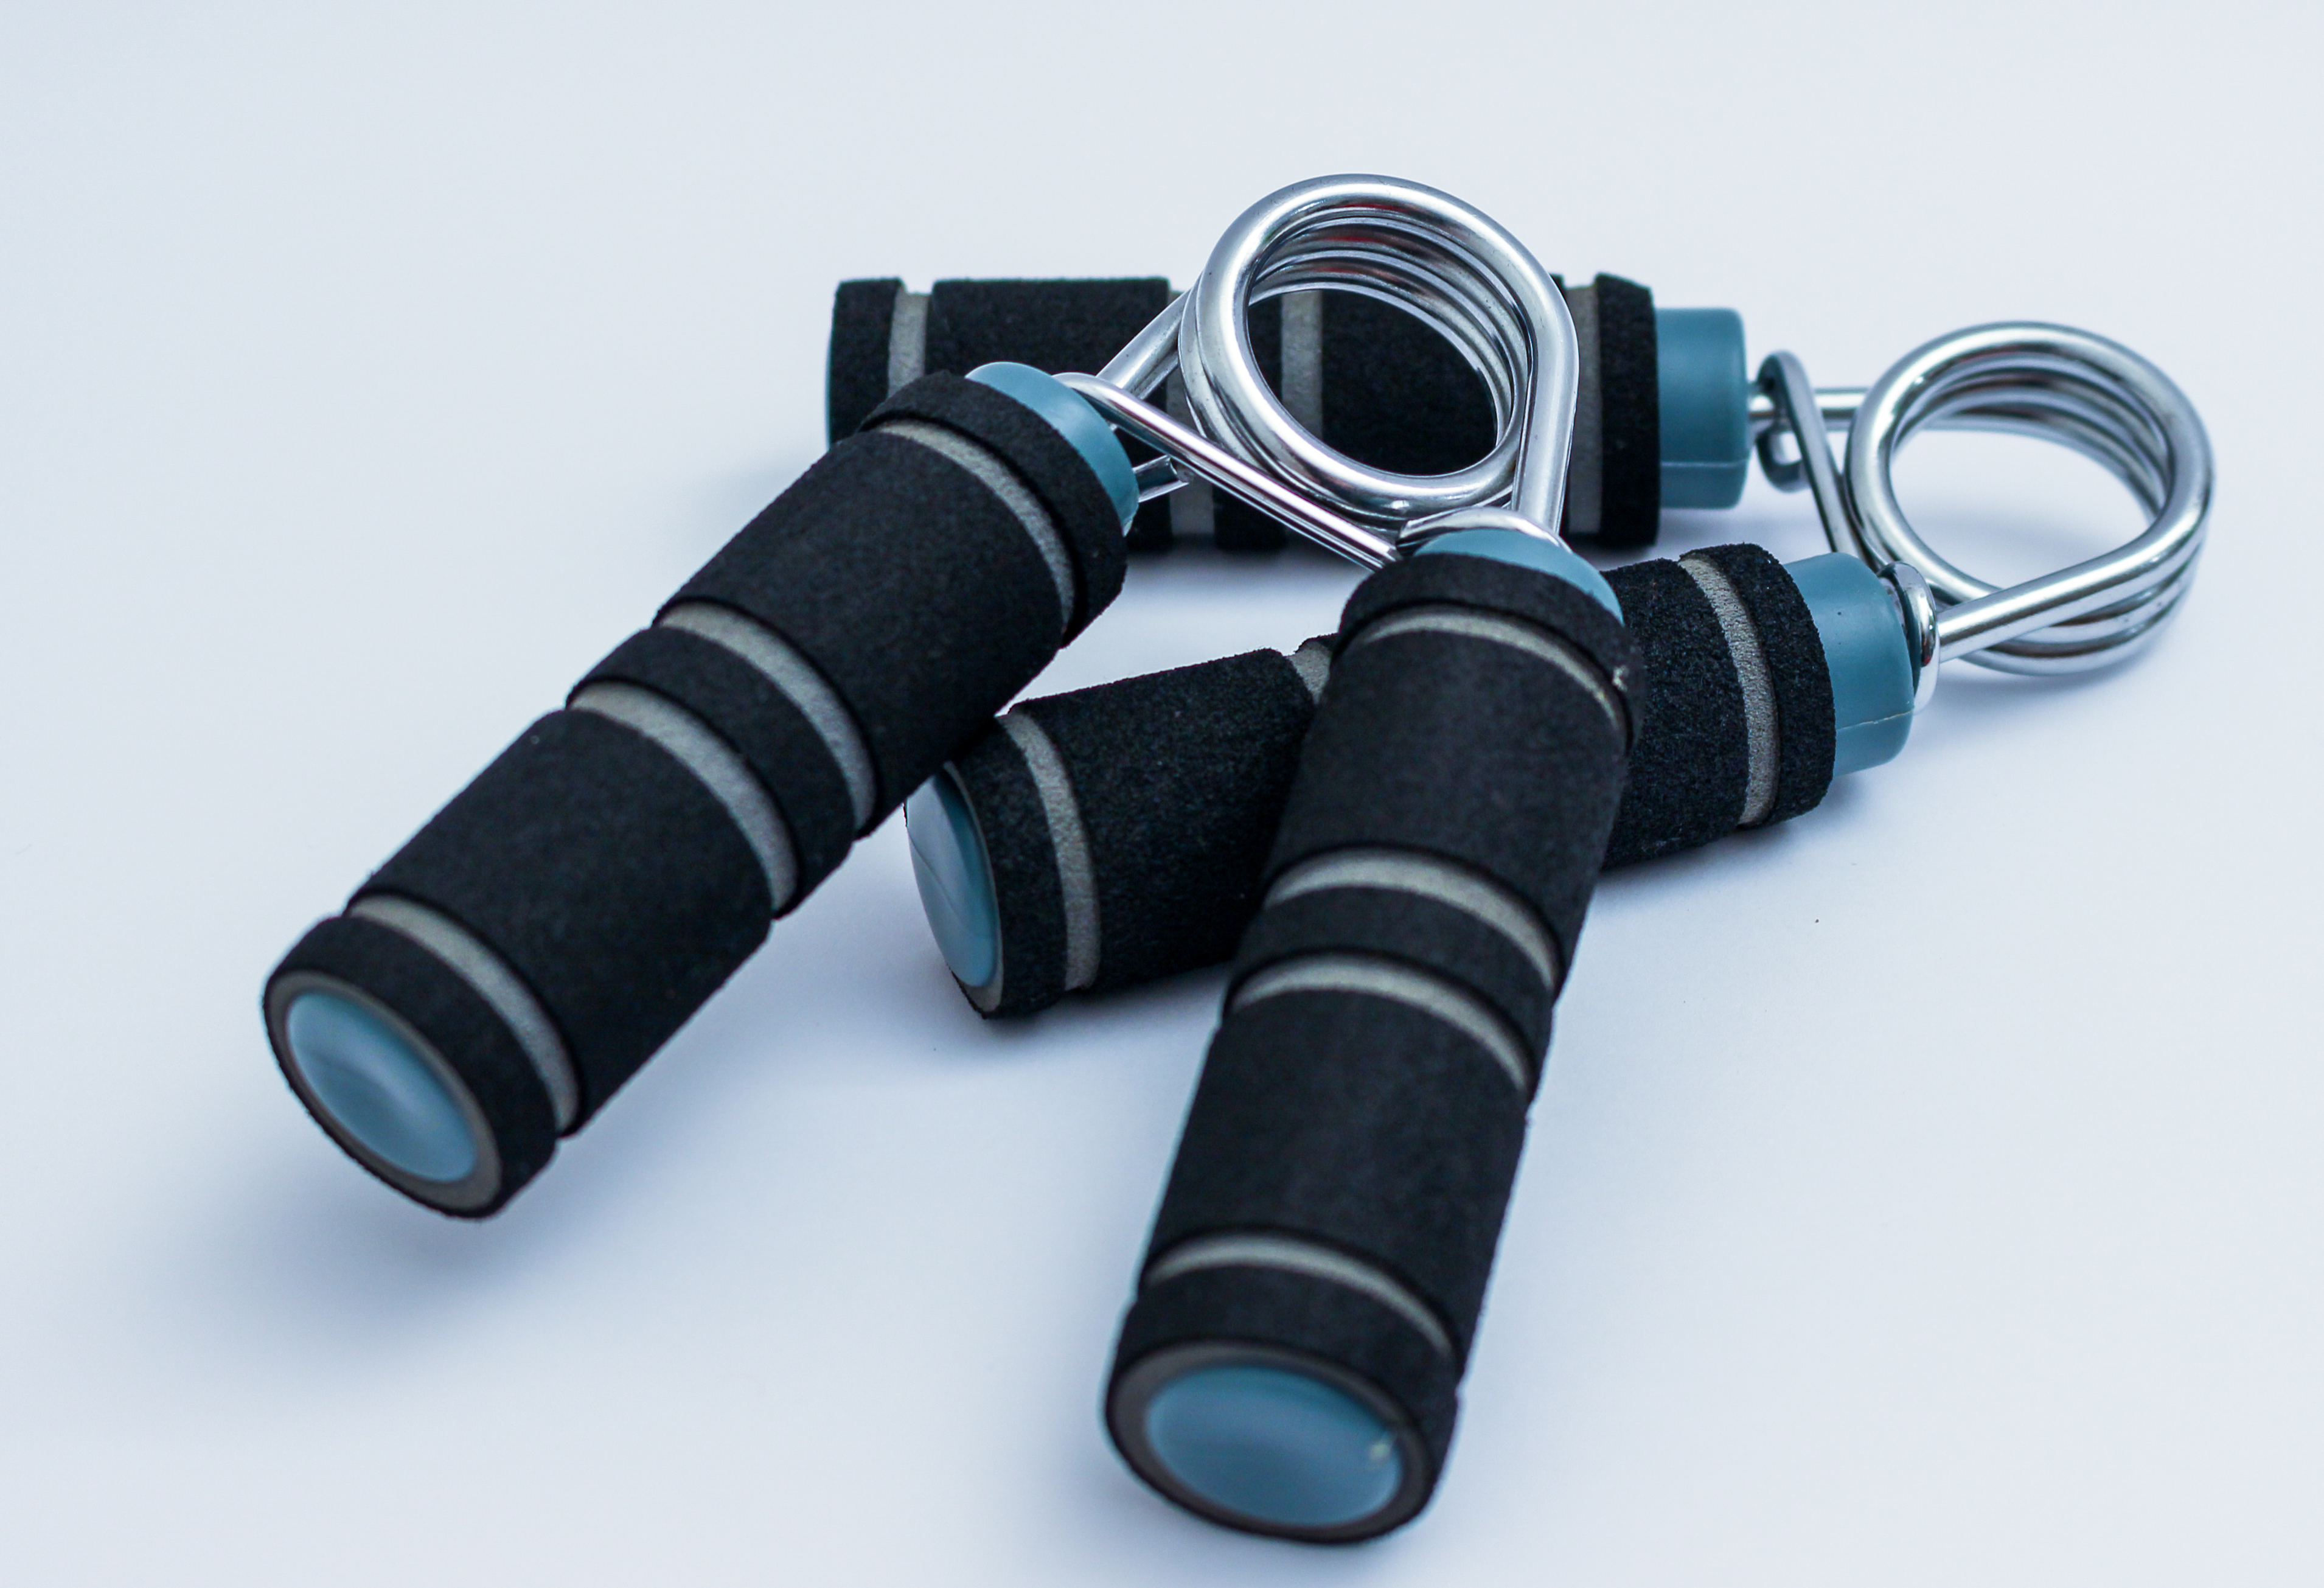
hand, sport, healthy, arm, fitness, gym, workout, goggles, binoculars, workout gear, exercise equipment, optical instrument